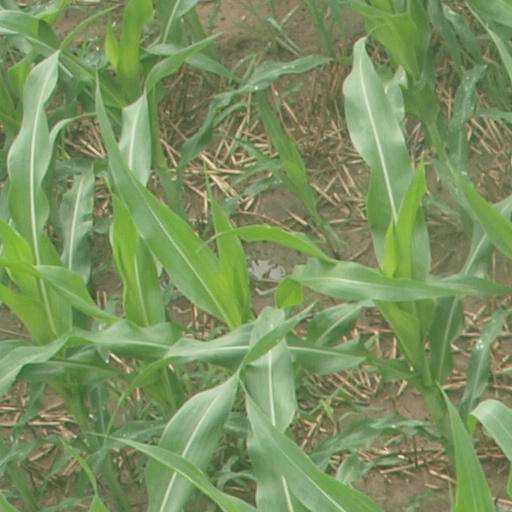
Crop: maize; corn